Oswaldo Cruz

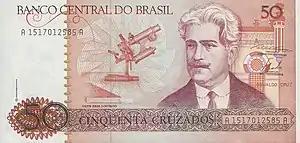
Oswaldo Cruz on a 1986 50 Brazilian cruzados banknote

In 1913, Cruz was elected a member of the Brazilian Academy of Arts and Letters. In 1915, due to health problems, he resigned from the directorship of the Oswaldo Cruz Institute and moved to Petrópolis, a small city in the mountains near Rio. On August 18, 1916, he was elected mayor of that city and outlined an extensive urbanization project he would not see implemented.